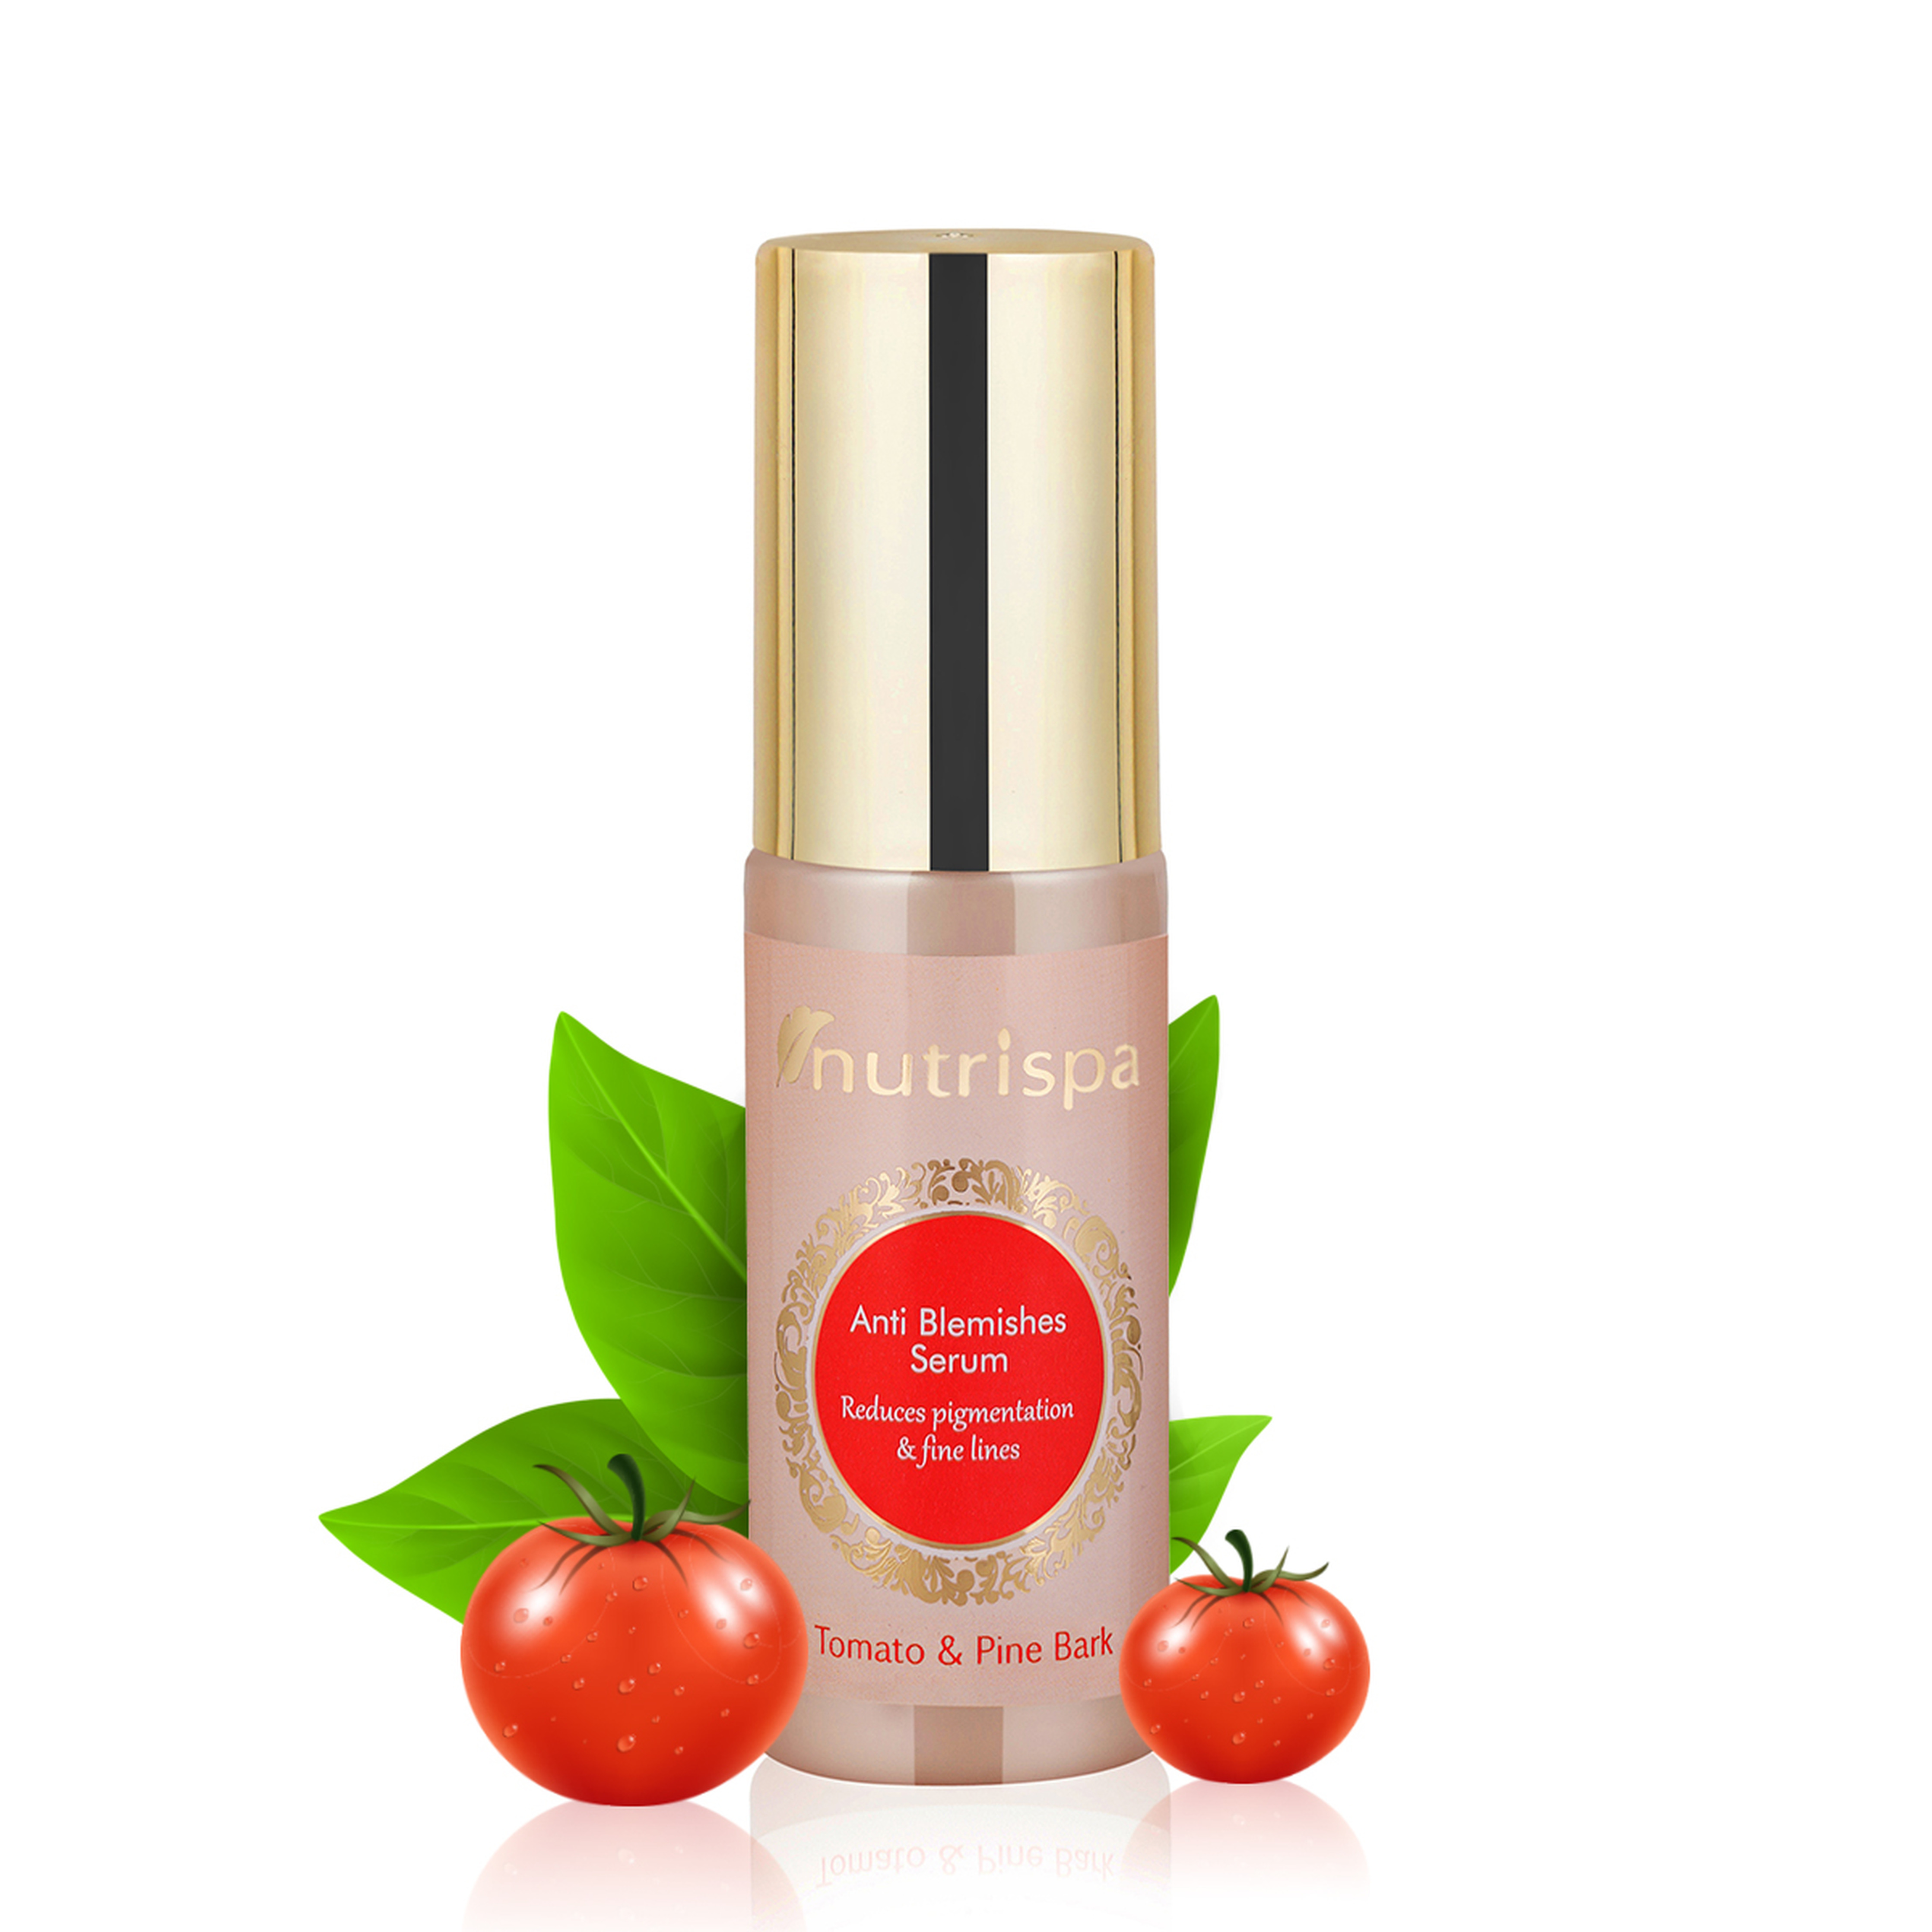
natural, product, beauty, fruit, moisture, tomato, liquid, plant, cherry, skin care, Superfruit, food, cosmetics, cranberry, cream, fluid, vegetable, solanum